Bombing of Würzburg in World War II

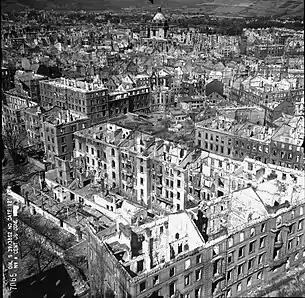
Central Würzburg in autumn 1945

The city of Würzburg (in Franconia, in the north of Bavaria) was attacked as part of the strategic bombing campaign in World War II by the Allies against Nazi Germany. Although lacking major armaments industries (the Würzburg radar was named after the city, but not produced there) and hosting around 40 hospitals at the time, Würzburg was targeted as a traffic hub and as part of the attempt by Bomber Command to break the spirit of the German people. The major raid occurred on March 16, 1945, when Royal Air Force bombers dropped incendiary bombs that set fire to much of the city, killing an estimated 5,000 people and almost completely obliterating the historic town. Almost 90% of the buildings were destroyed by a raid that lasted less than 20 minutes.